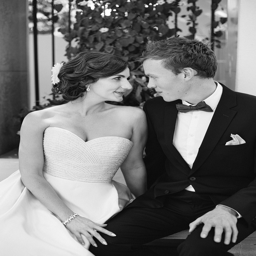
black and white photos of bride and groom leaning close to each other